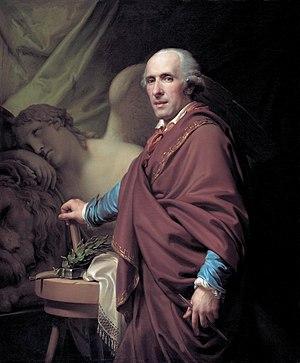
Johann Baptist von Lampi est un peintre d'histoire et de portrait autrichien d'origine italienne.